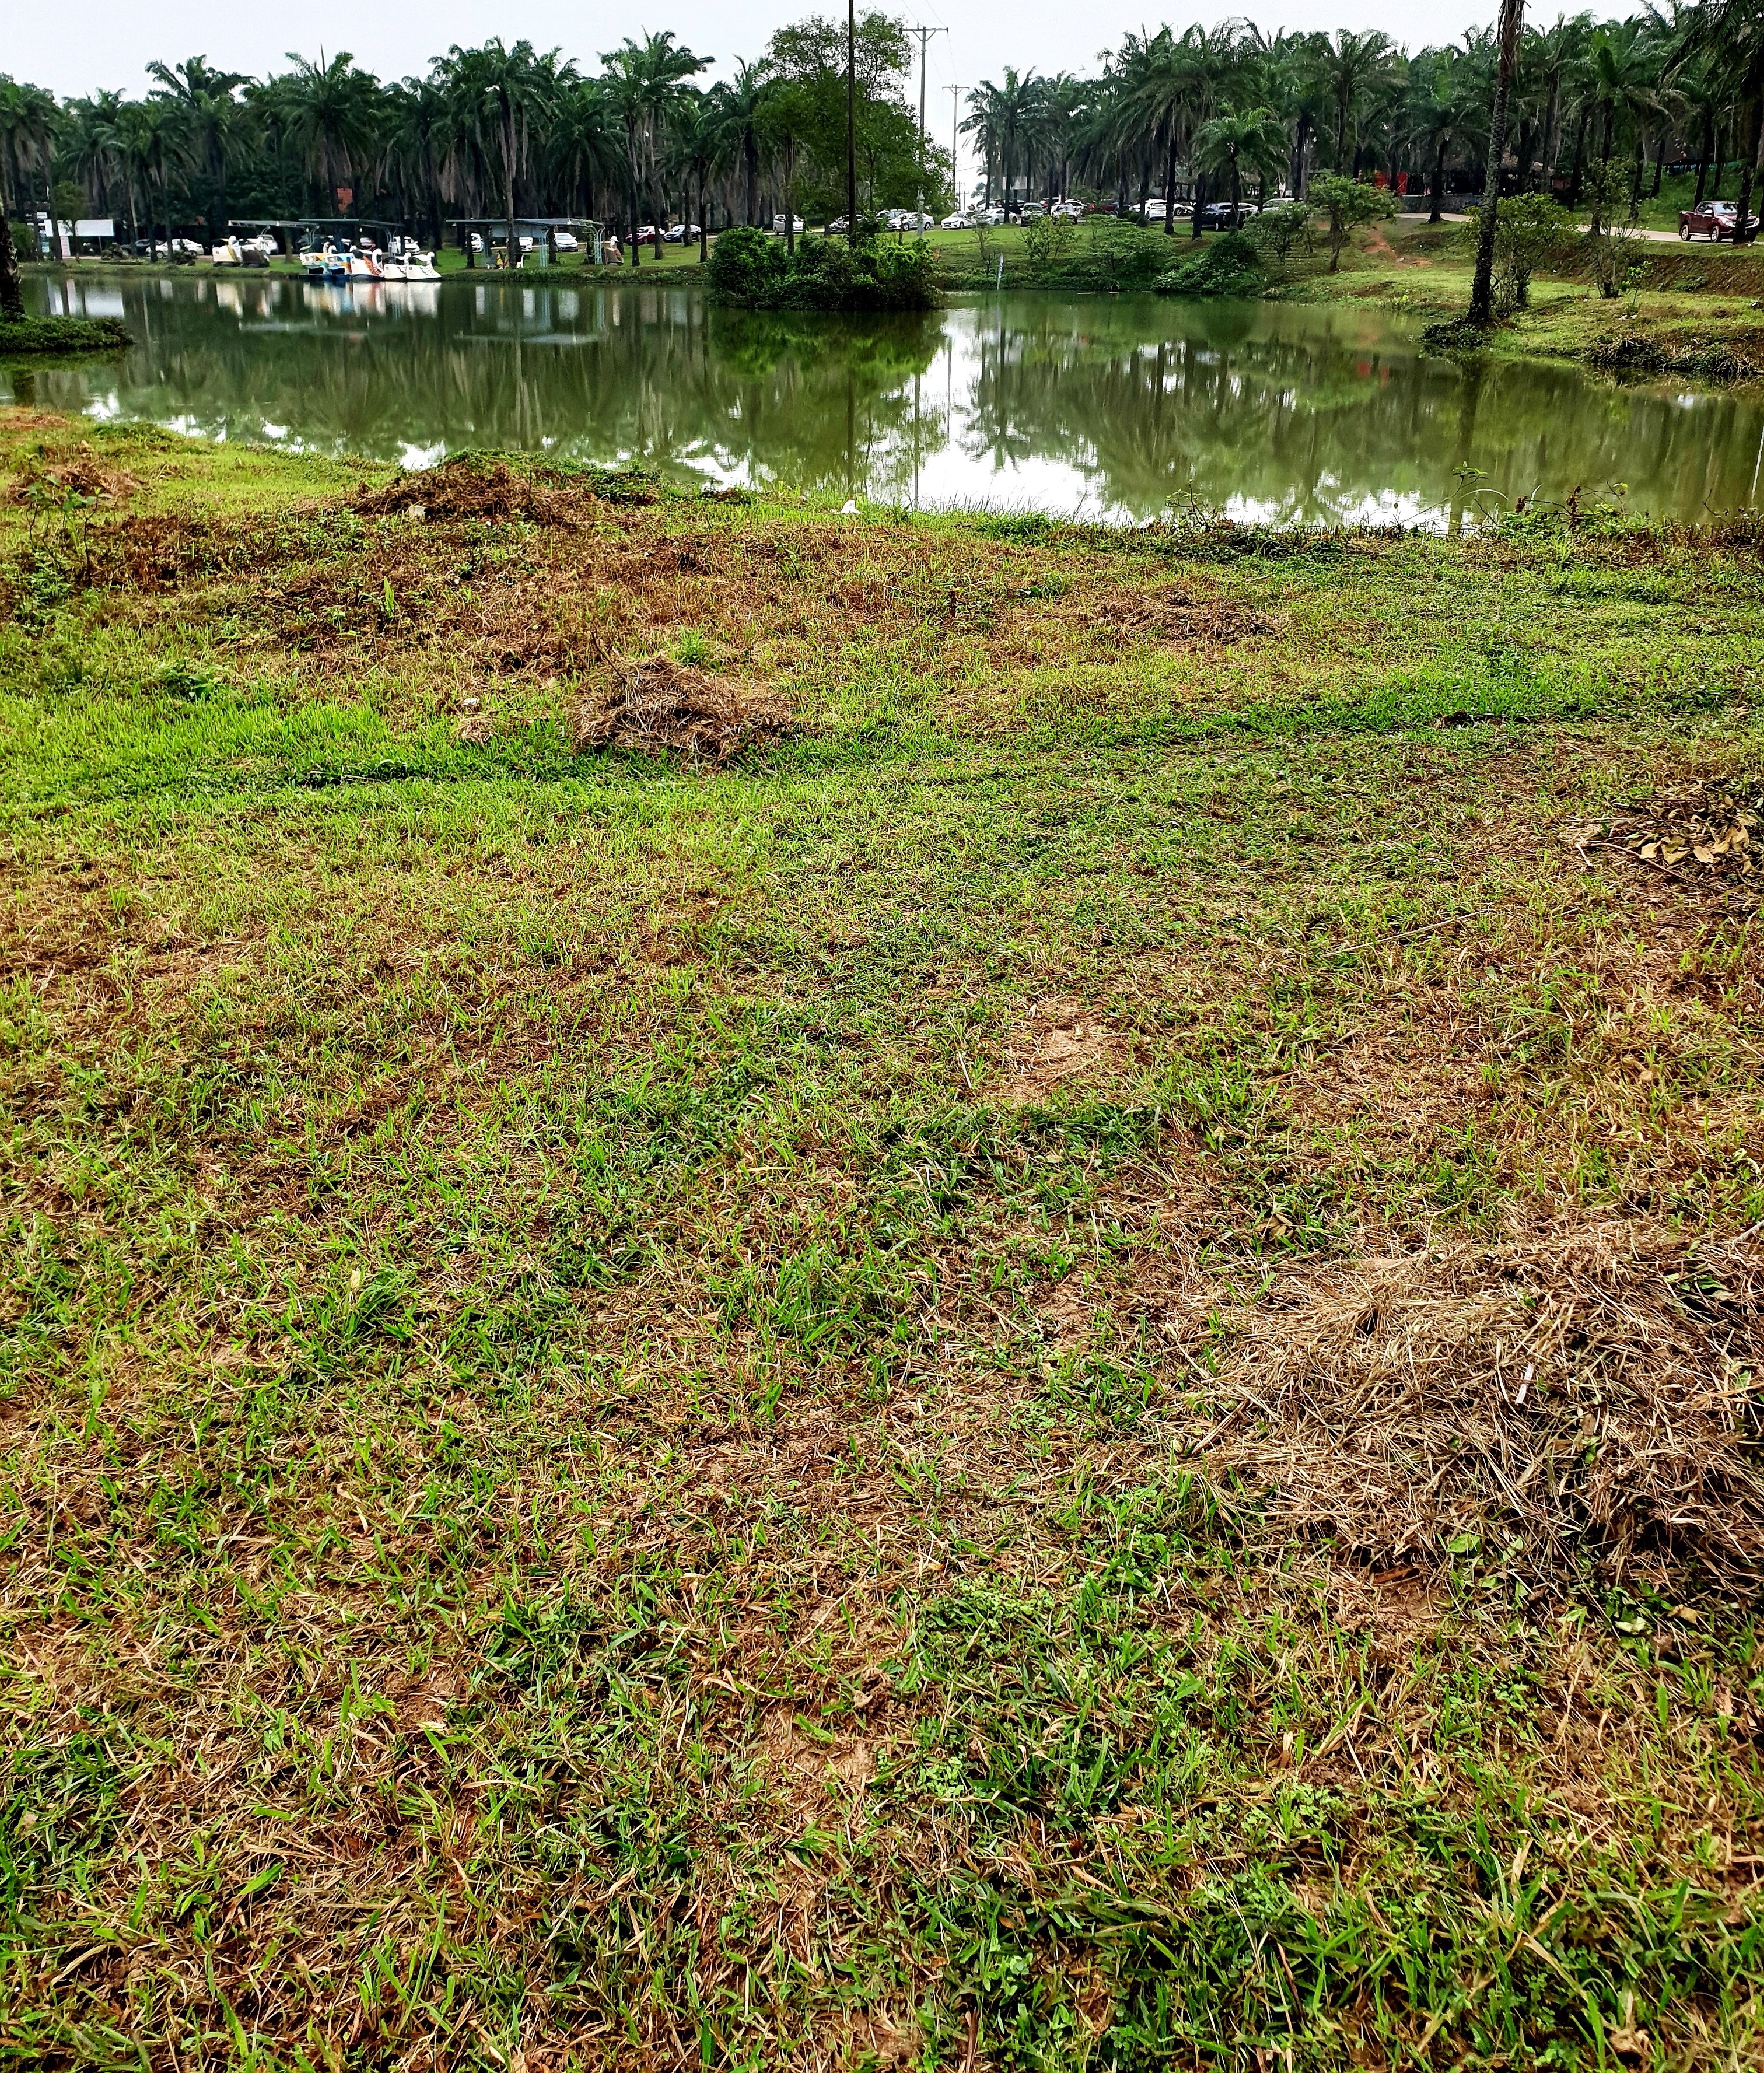
user: text: Màu chủ đạo của mặt nước trong hình là gì?
assistant: text: Xanh lá cây

user: text: Các loại cây chủ yếu mọc thành hàng dài ở phía xa là cây gì?
assistant: text: Cây cọ

user: text: Dựa vào các vật thể và khung cảnh trong hình, nơi đây có khả năng là một địa điểm như thế nào?
assistant: text: Một công viên, khu giải trí hoặc khu du lịch với hồ nước và trò chơi đạp vịt

user: text: Hãy mô tả vị trí của các phương tiện giao thông liên quan đến hồ nước và các hàng cây cọ trong hình.
assistant: text: Các phương tiện giao thông (ô tô) đang đỗ hoặc di chuyển trên con đường vòng quanh hồ nước, nằm giữa hồ và các hàng cây cọ ở phía xa.